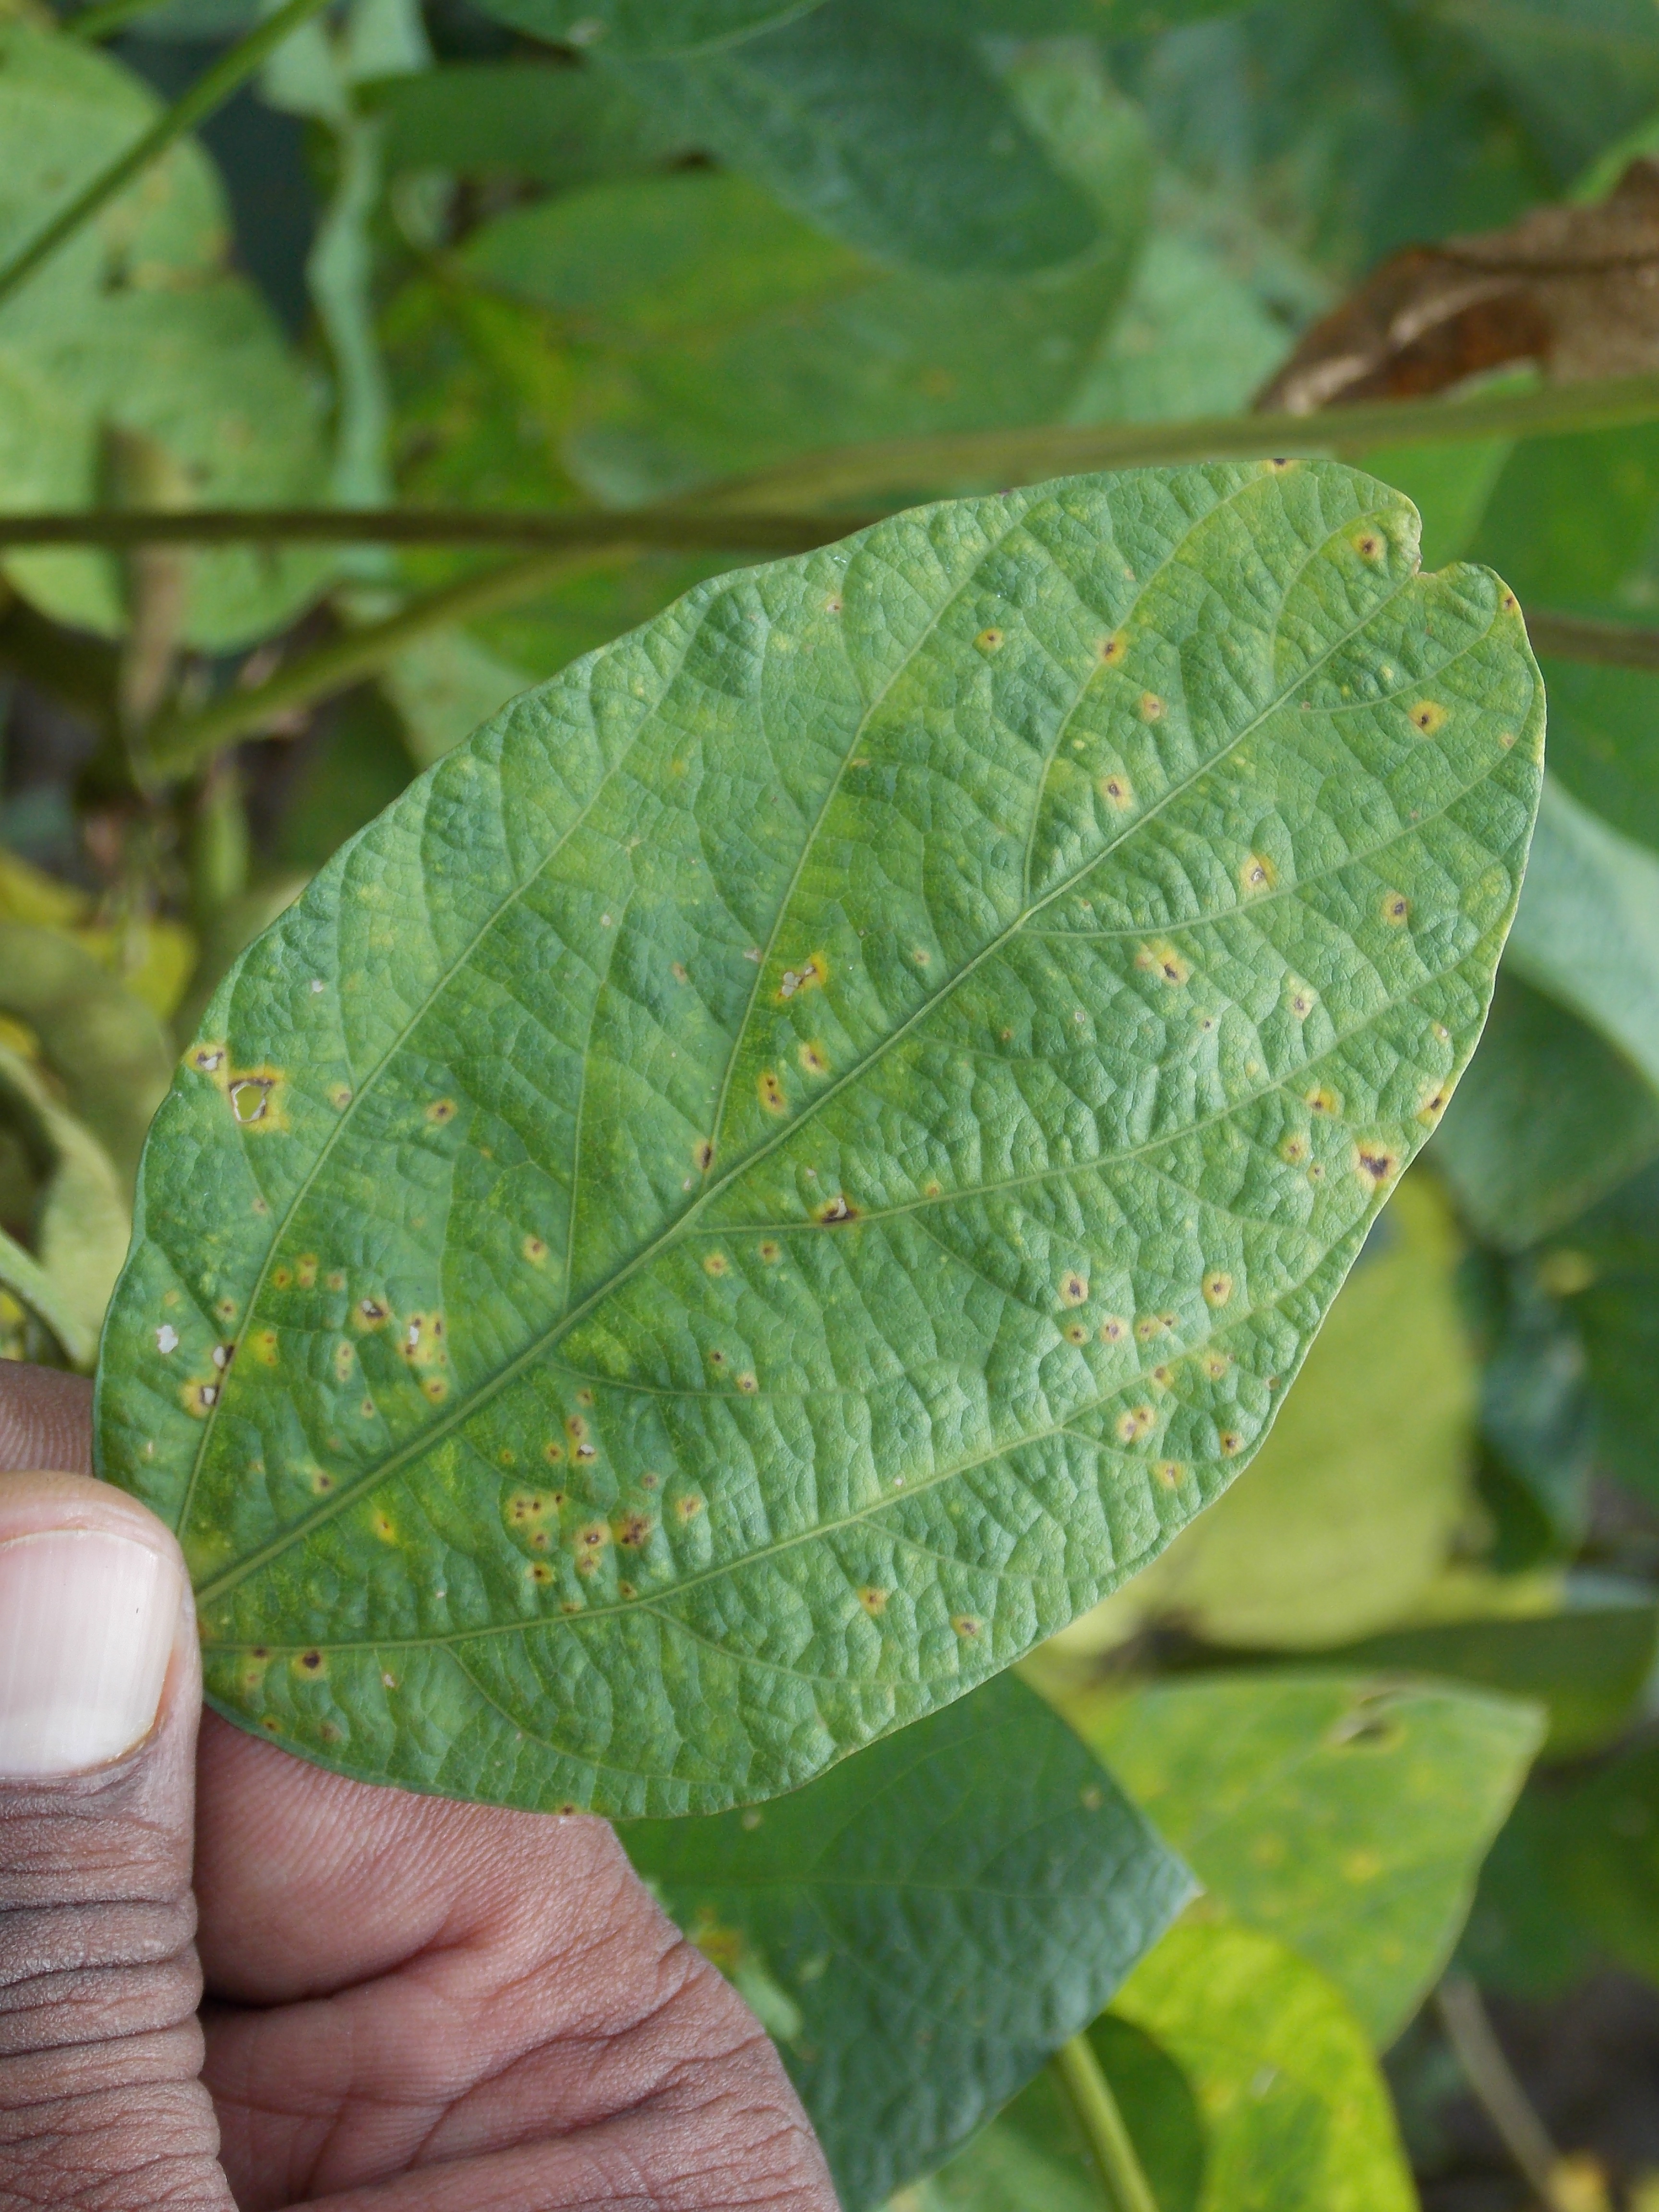
Label: Disease